Days of Being Wild

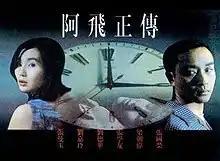
Hong Kong promotional poster

Days of Being Wild is a 1990 Hong Kong drama film written and directed by Wong Kar-Wai. Starring some of the best-known actors and actresses in Hong Kong, including Leslie Cheung, Andy Lau, Maggie Cheung, Carina Lau, Jacky Cheung and Tony Leung, the film marks the first collaboration between Wong and cinematographer Christopher Doyle, with whom he has since made six more films.